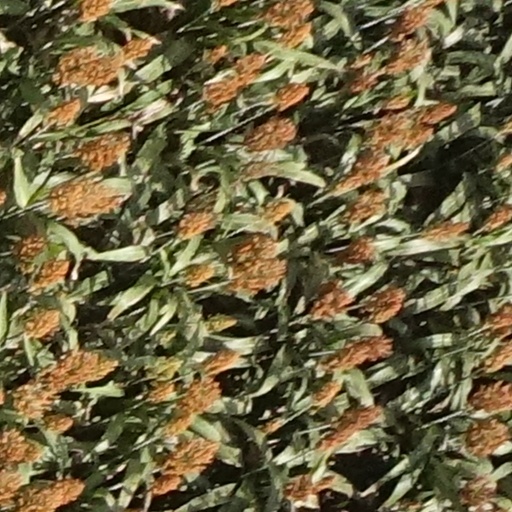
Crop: sorghum